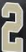
Number: 2